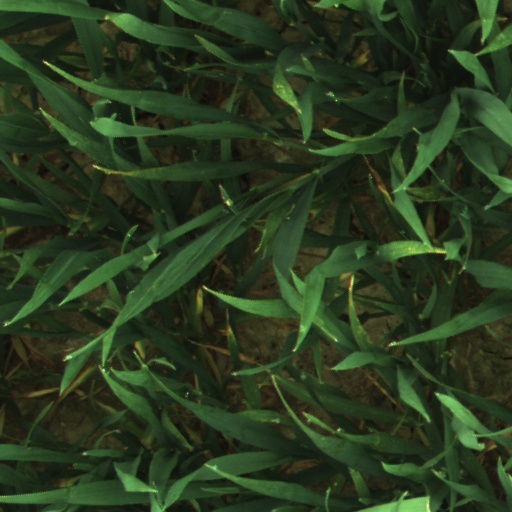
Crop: wheat